Answer in natural language. Considering the relative positions, is stainless steel refrigerator (marked B) above or below Window (marked A)? Choose between the following options: below or above
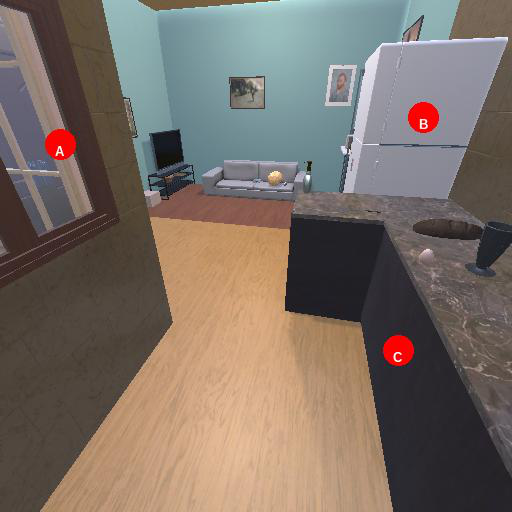
<answer>above</answer>